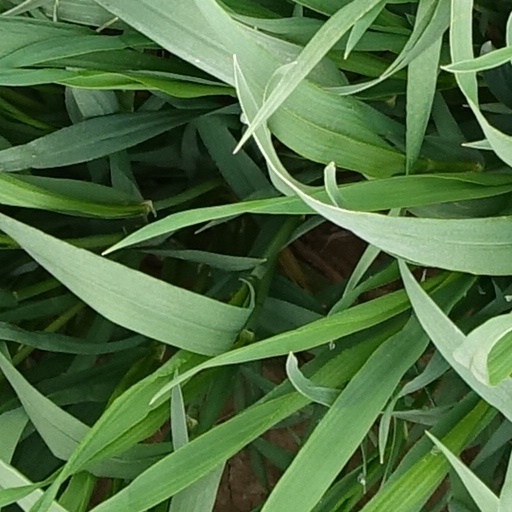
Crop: wheat